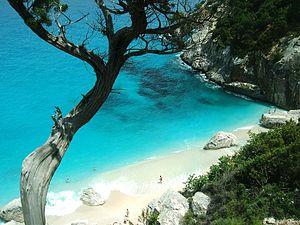
Cala Goloritzé est le nom d'une crique située sur le territoire de la commune de Baunei dans la partie sud du golfe d'Orosei de la province de Nuoro en Sardaigne.
L'Italie /itali/, en forme longue la République italienne, est un pays d'Europe du Sud correspondant physiquement à une partie continentale, une péninsule située au centre de la mer Méditerranée et une partie insulaire constituée par les deux plus grandes îles de cette mer, la Sicile et la Sardaigne, et beaucoup d'autres îles plus petites. Elle est rattachée au reste du continent par le massif des Alpes. Le territoire italien correspond approximativement à la région géographique homonyme.